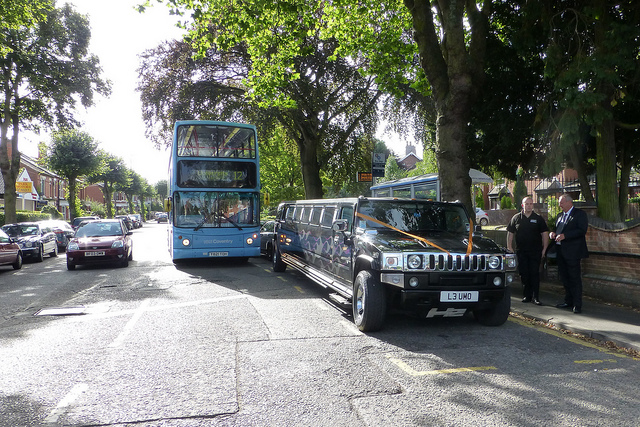
A double decker bus pulls up beside a stretch limo.

A city street with a bus and stretch limo

a public transit bus driving on a city street

a double decker bus drives next to a hummer limo

The double decker bus drives down a residential street.